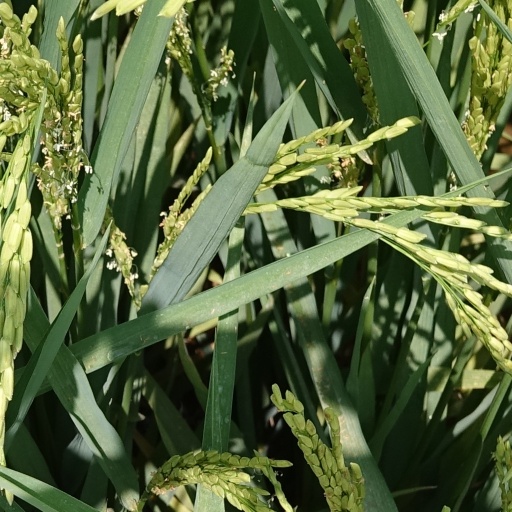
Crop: rice